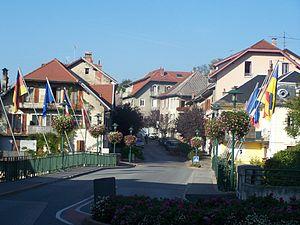
Le Pont-Neuf de Rumilly traversant le Chéran, en Haute-Savoie.
Rumilly est une commune française située dans la partie sud-ouest du département de la Haute-Savoie, en région Auvergne-Rhône-Alpes. Centre urbain de la région historique de l'Albanais et de la communauté de communes Rumilly Terre de Savoie, la commune comptait 15 379 habitants en 2017, ce qui en fait la neuvième ville du département.
L'Albanais, ou pays de l'Albanais, est une petite région de la Savoie située entre le lac du Bourget et le lac d'Annecy, aux portes du parc naturel régional des Bauges. Sa principale agglomération est Rumilly.